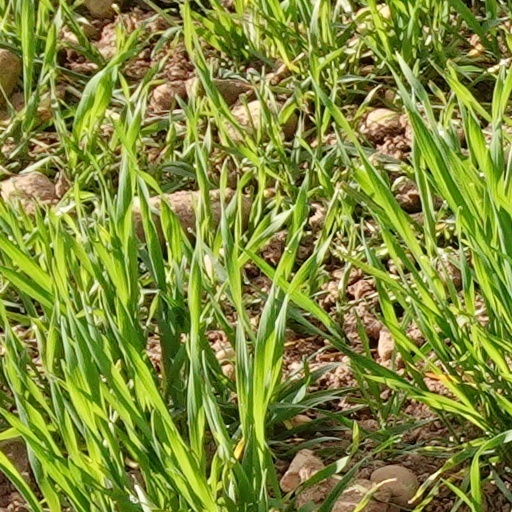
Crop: wheat